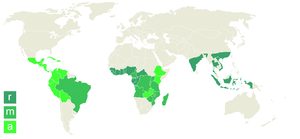
Le café étant l'une des cultures commerciales les plus importantes dans le monde, l'impact écologique de sa production et de sa consommation fait l'objet d'un intense intérêt aussi bien universitaire, politique, que médiatique.